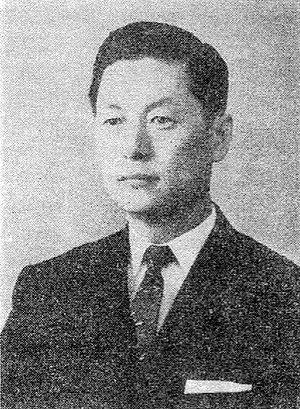
Shin Kyuk-ho
Shin Kyuk-ho, kendt i Japan som Takeo Shigemitsu, var en sydkoreansk-japansk forretningsmand, der var kendt for at være grundlæggeren af det koreanske konglomerat Lotte Corporation.